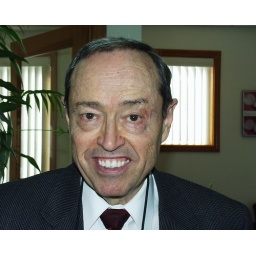
Taken at the office 5/8/07 by Karen to train her on the office camera. Just practicing how to use flickr